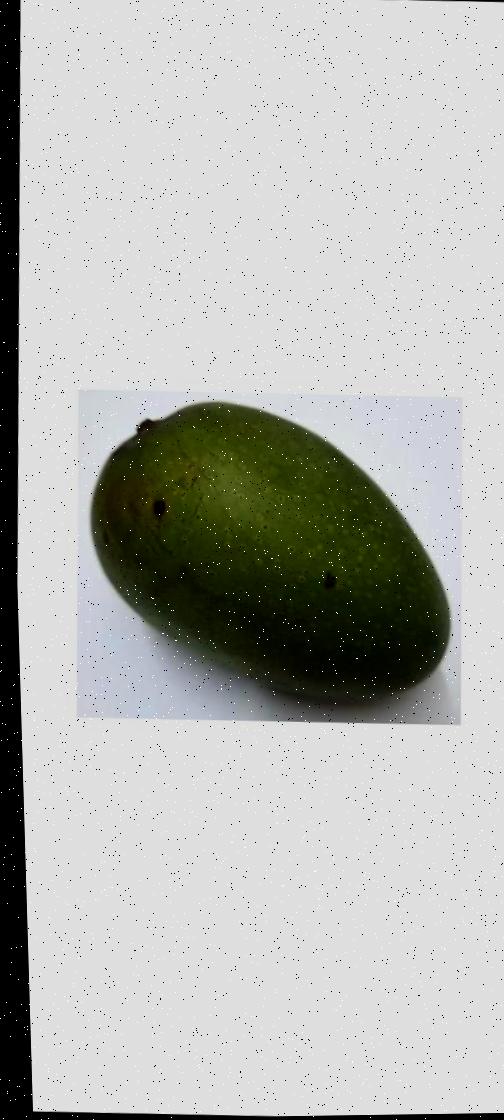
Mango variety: Ashshina Zhinuk